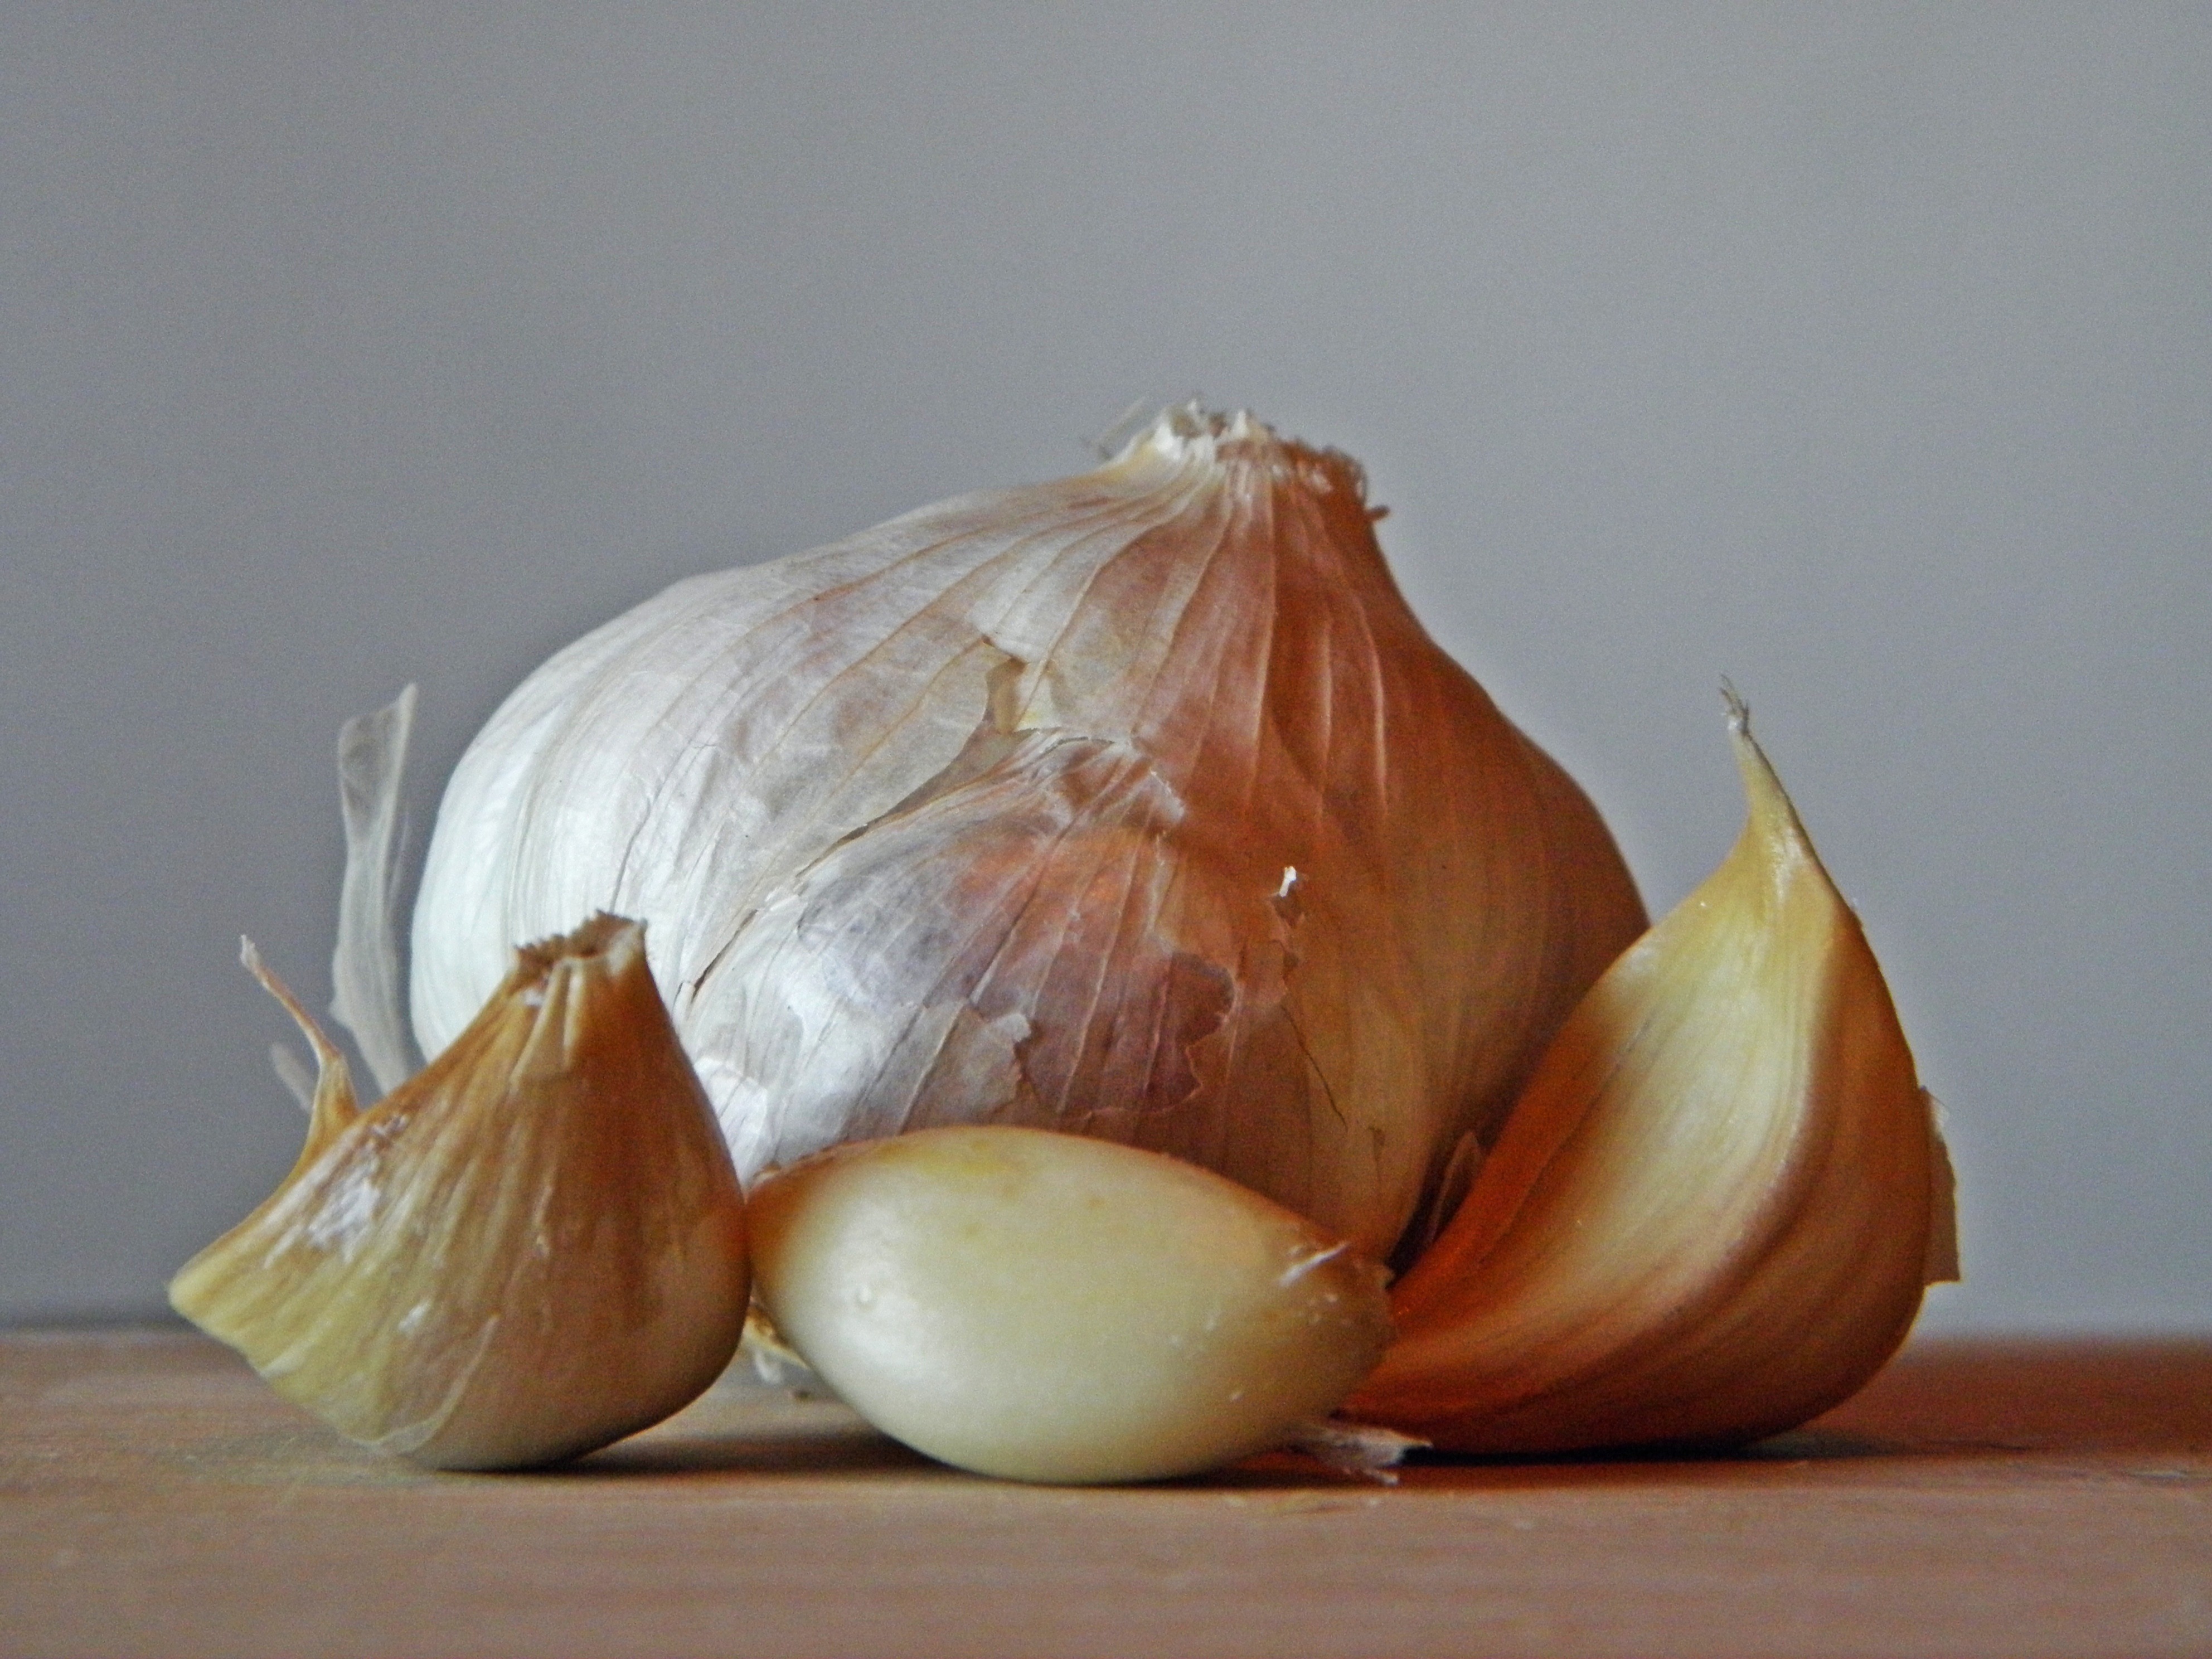
nature, plant, flower, food, spice, garlic, produce, vegetable, garden, still life, onion, coconut, smell, herbs, aromatic, flowering plant, shallot, still life photography, land plant, onion genus